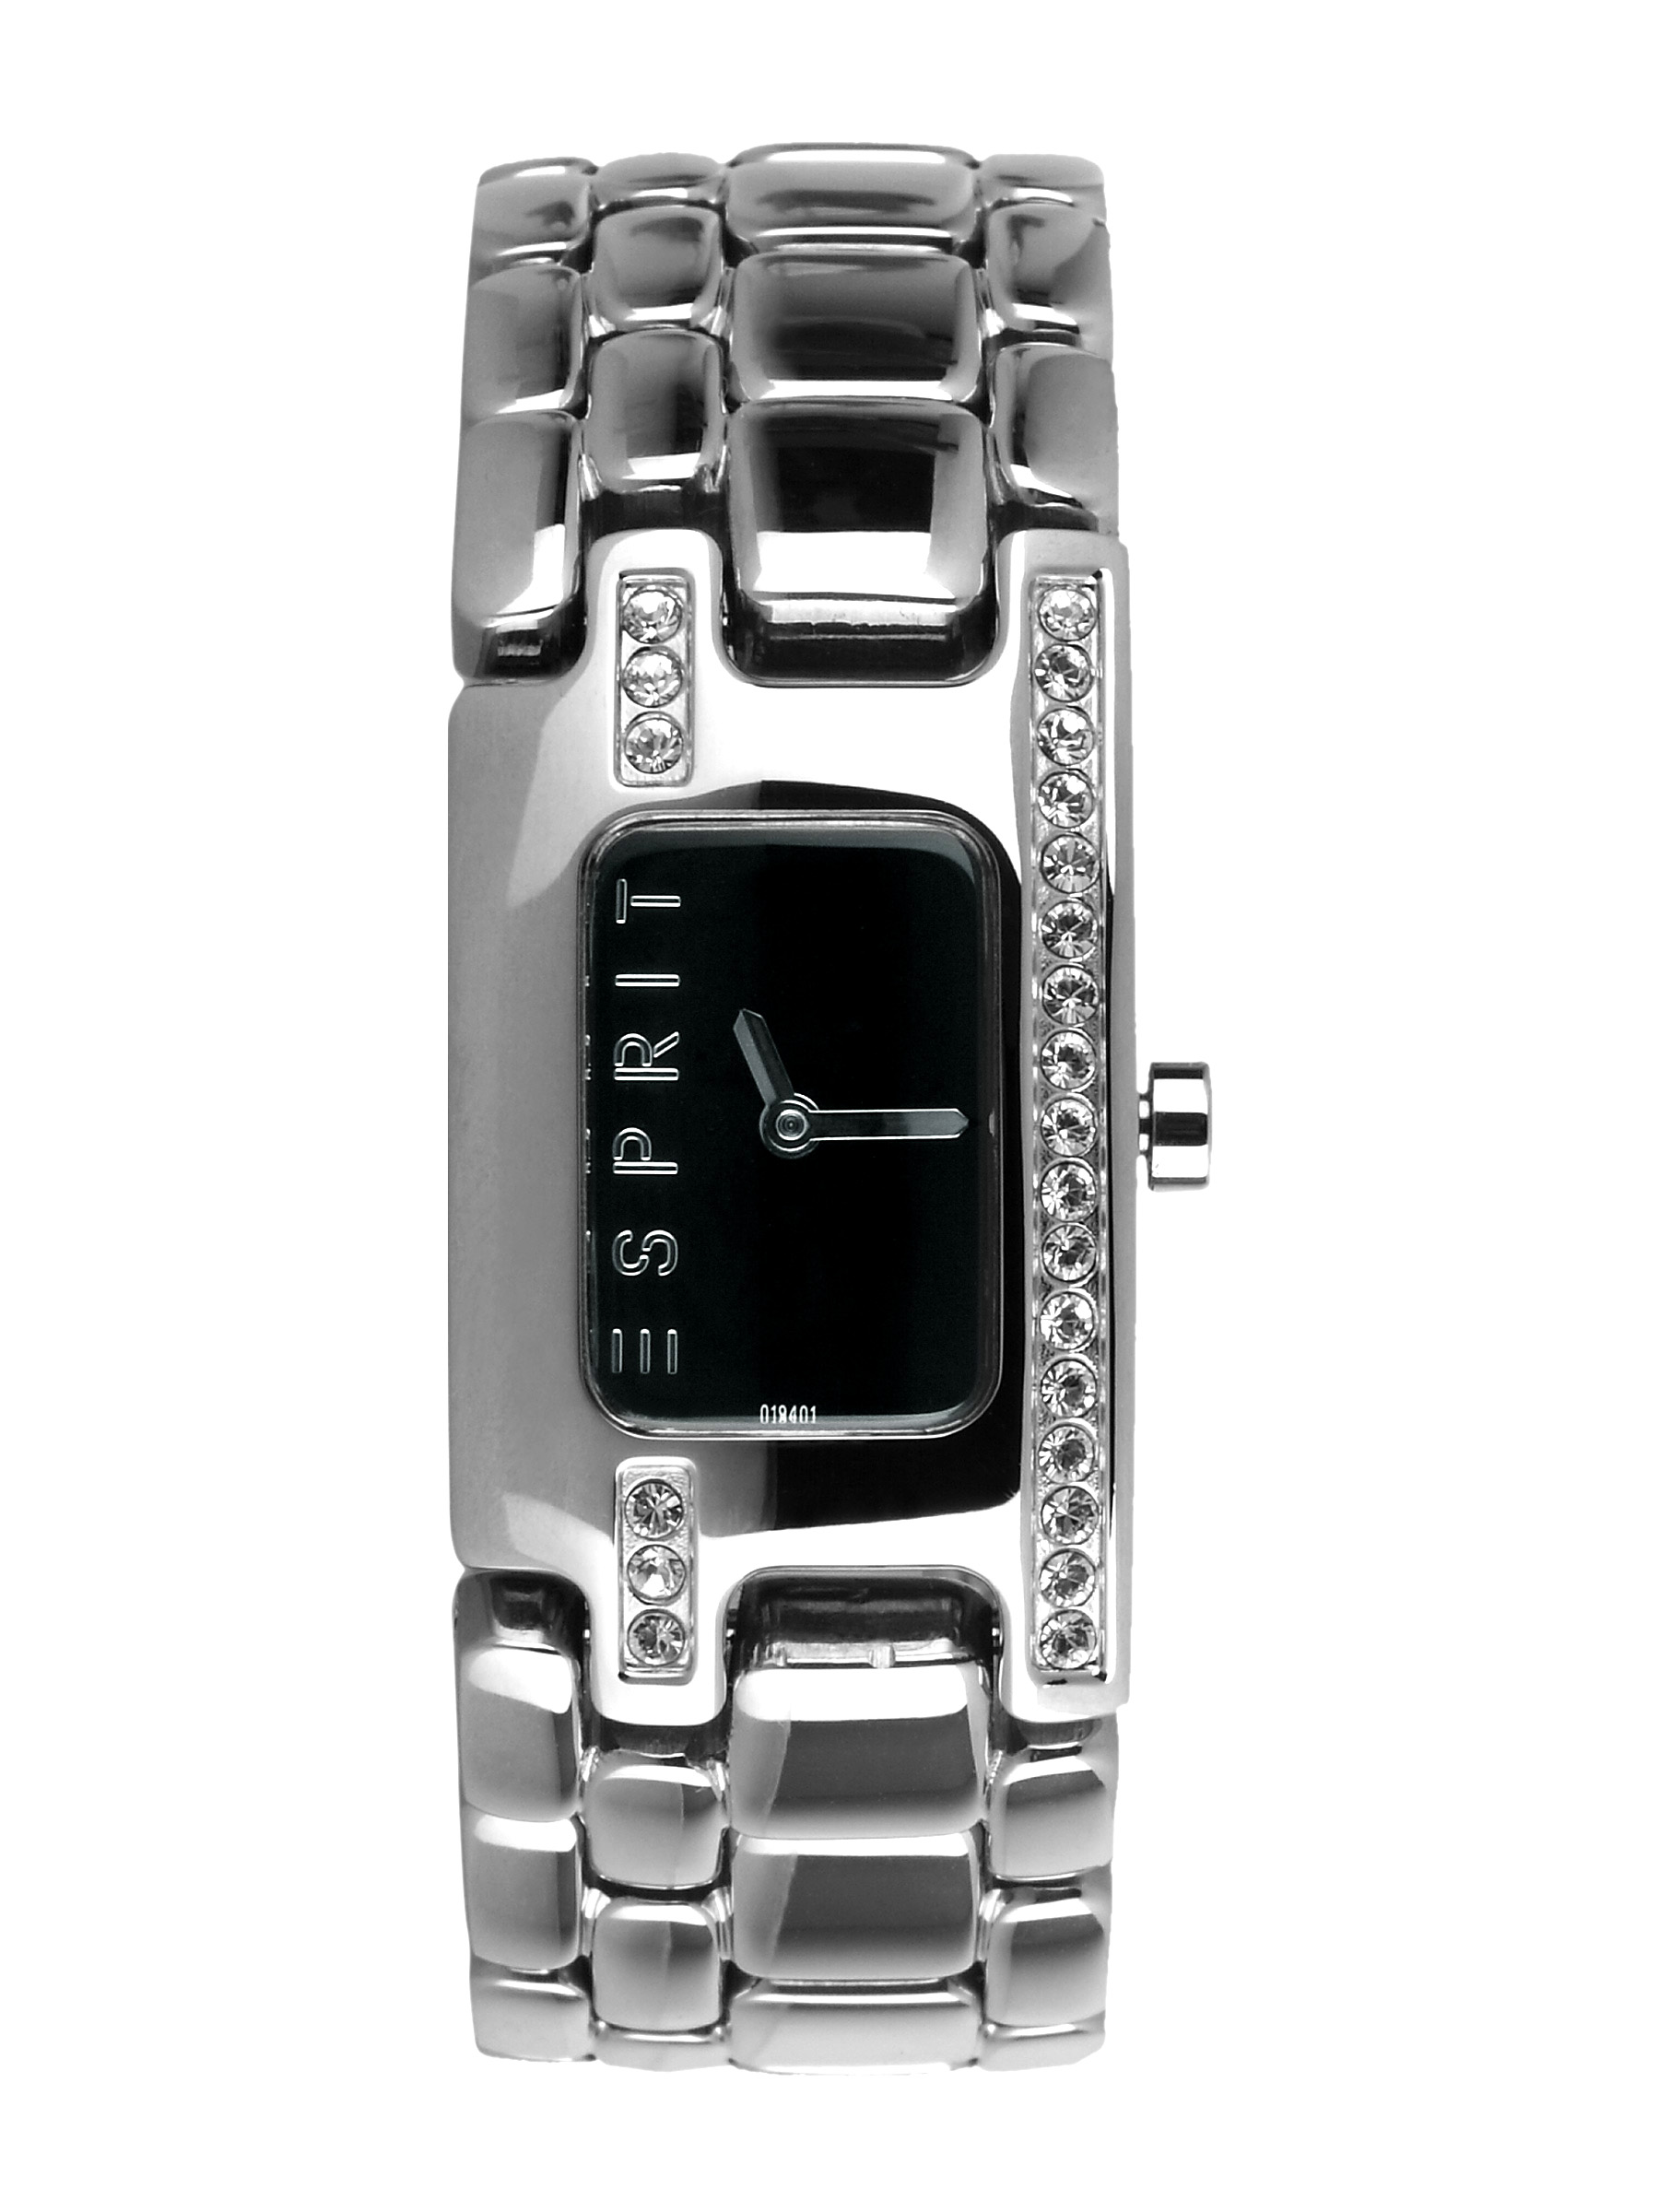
Esprit Women Organic Pretty Black Houston Steel Watches
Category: Accessories / Watches / Watches
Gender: Women
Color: Steel
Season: Winter 2016
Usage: Casual